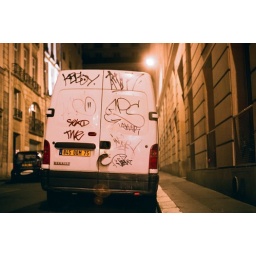
seems like any white van left parked in paris gets tagged